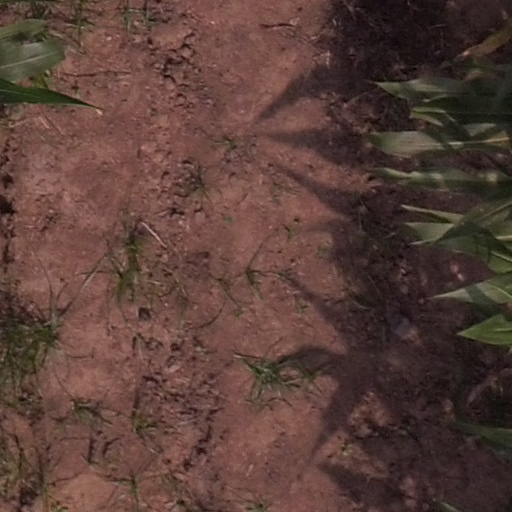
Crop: maize; corn